WYLE (FM)

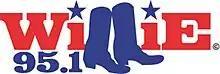
Logo before WUZZ simulcast

On September 30, 2017, the station changed to a classic country format known as "Willie 95.1" and changed its call sign to WYLE.